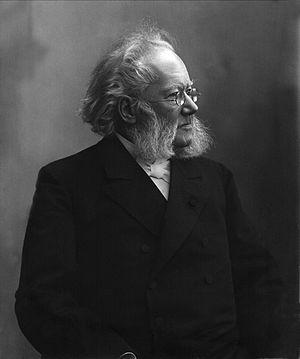
La littérature norvégienne regroupe l'ensemble des œuvres littéraires de langue norvégienne. L'histoire de la littérature norvégienne commence avec l'Edda poétique et la poésie des scaldes des IXᵉ siècle et Xᵉ siècle avec des poètes tels que Bragi Boddason et Eyvindr skáldaspillir. L'implantation du christianisme vers l'an 1000 met la Norvège en contact avec l'enseignement médiéval européen, l'hagiographie et les écrits historiques. Cette combinaison avec la tradition orale locale et l'influence islandaise fleurit dans une période intensive de production littéraire à la fin du XIIᵉ siècle et au début du XIIIᵉ siècle. Parmi les œuvres majeures de cette période figurent l'Historia Norwegiæ, la Þiðrekssaga et Le Miroir royal.